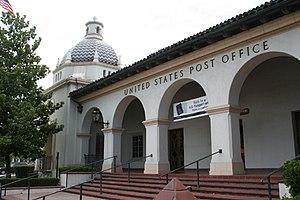
Ceci est la liste des lieux historiques inscrits sur le registre national dans le comté de San Bernardino en Californie.